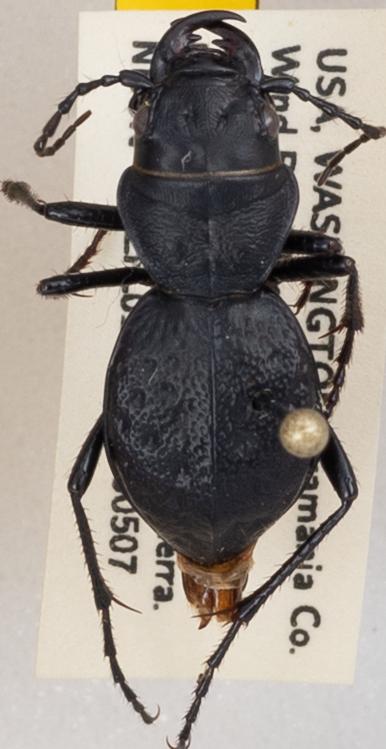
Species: Omus dejeanii
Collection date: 2019-05-07
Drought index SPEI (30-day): -0.734
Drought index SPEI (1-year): -2.09
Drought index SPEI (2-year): -1.45